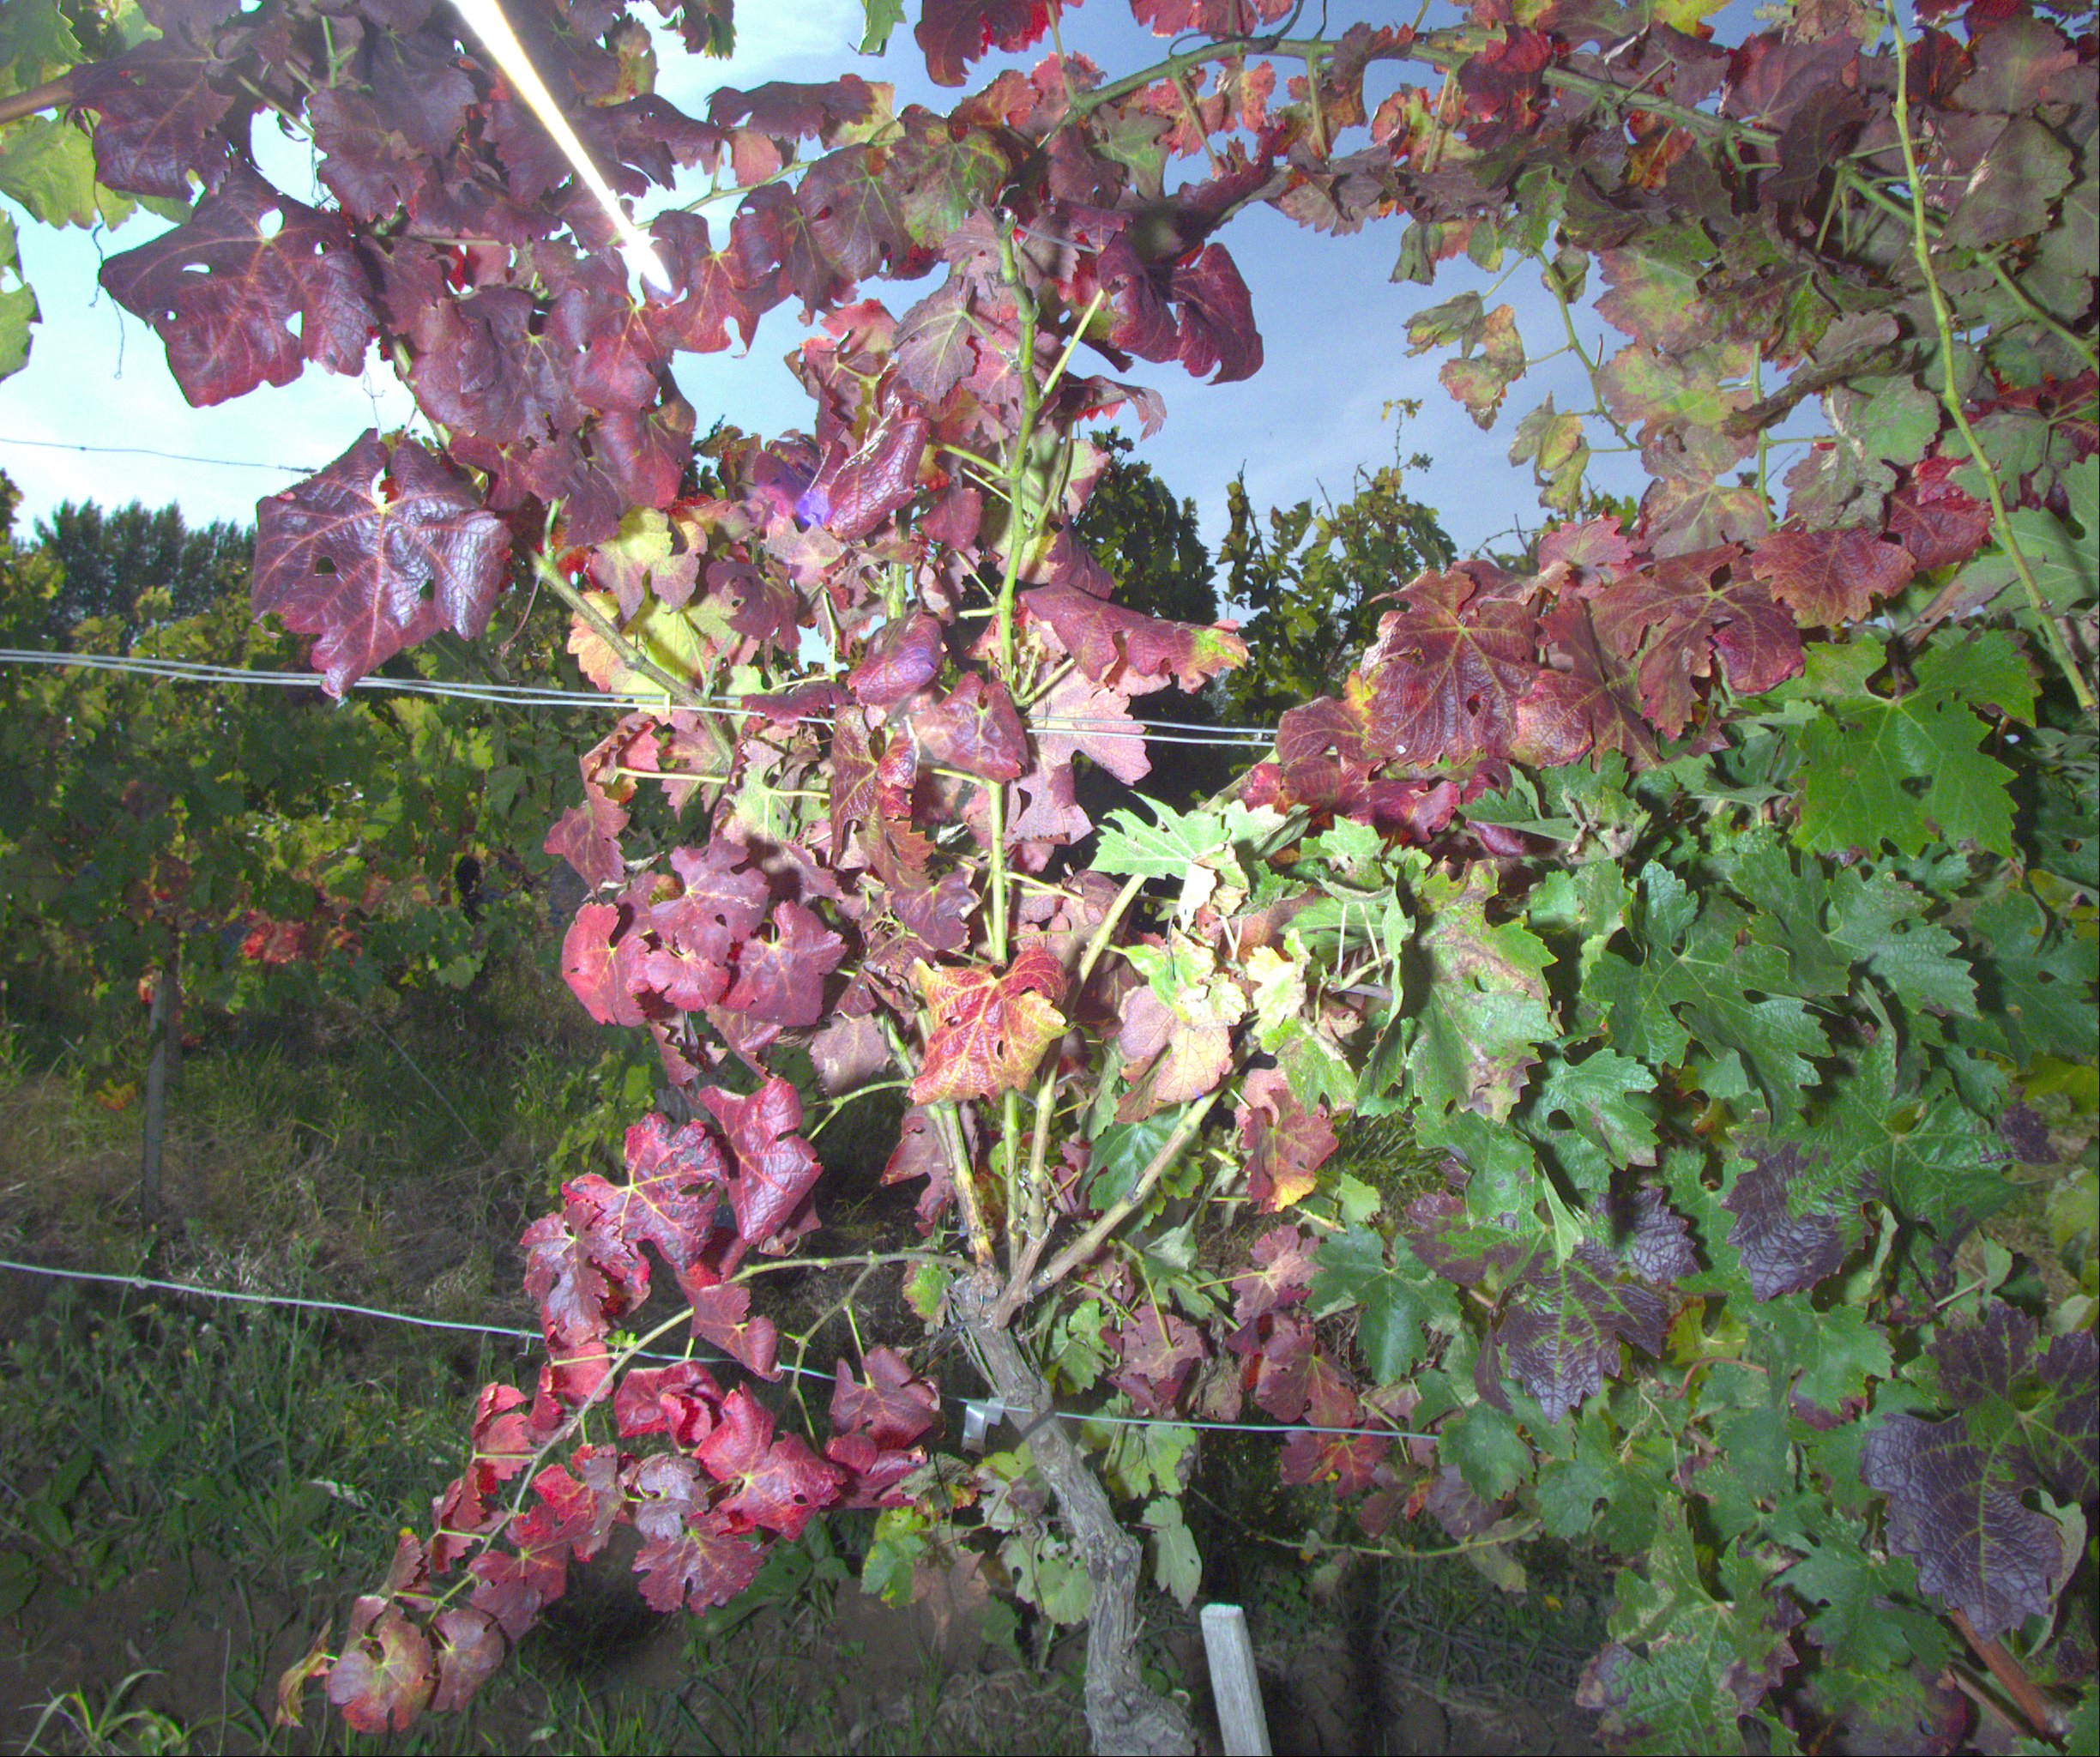
Grape variety: cabernet-sauvignon
Disease: Flavescence dorée (fd)